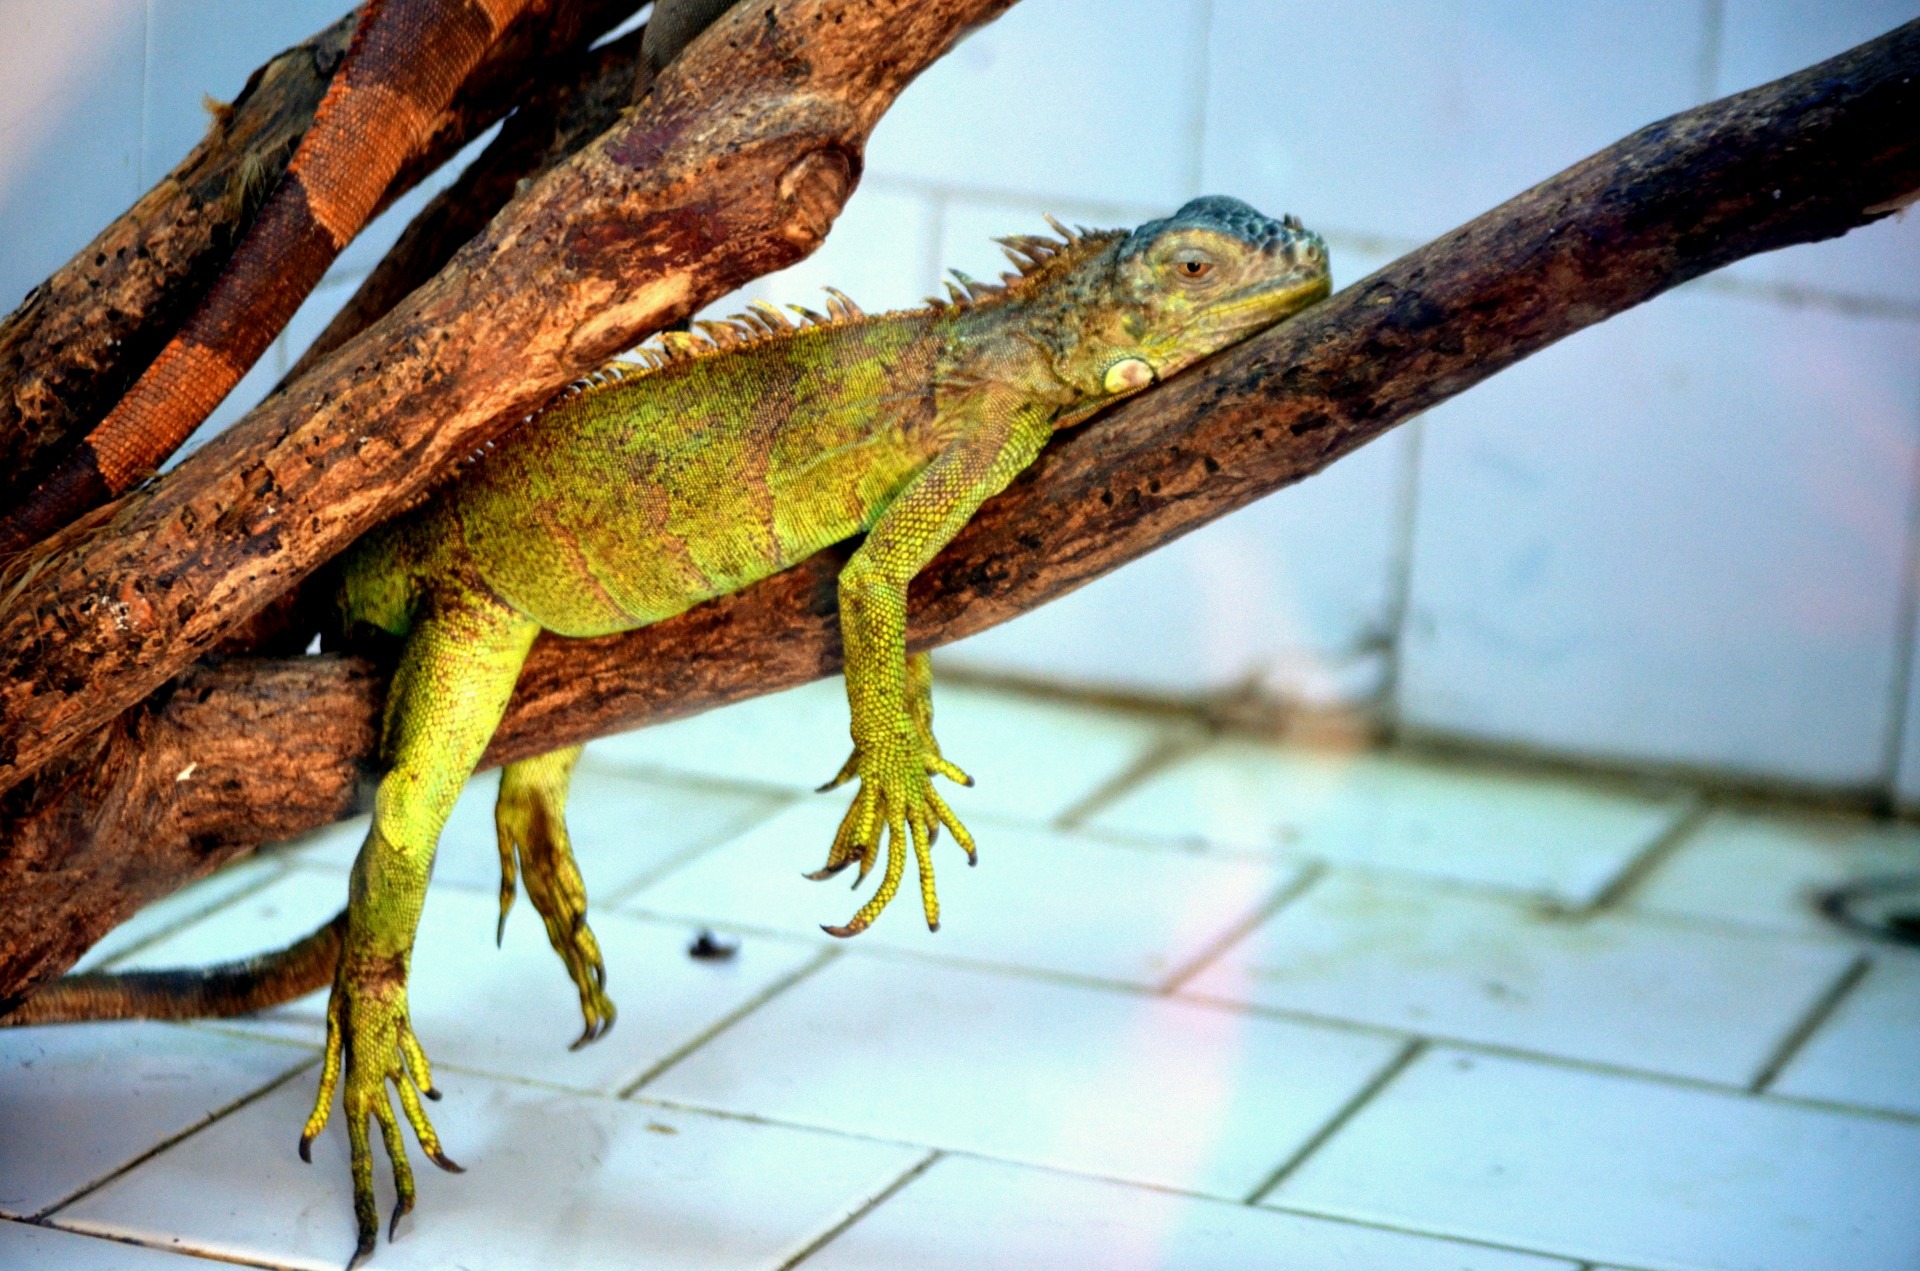
nature, wilderness, wildlife, wild, environment, pet, reptile, amphibian, iguana, fauna, lizard, chameleon, outdoors, zoology, animals, vertebrate, species, scaly, iguania, reptilian, agamidae